List of Buddhist temples in Canada

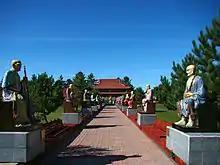
Monastère Bouddhiste de Tam Bao Son, Canton d'Harrington, Laurentides, Québec

This is a list of Buddhist temples, monasteries, stupas, and pagodas in Canada for which there are Wikipedia articles, sorted by location.